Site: brandenburg
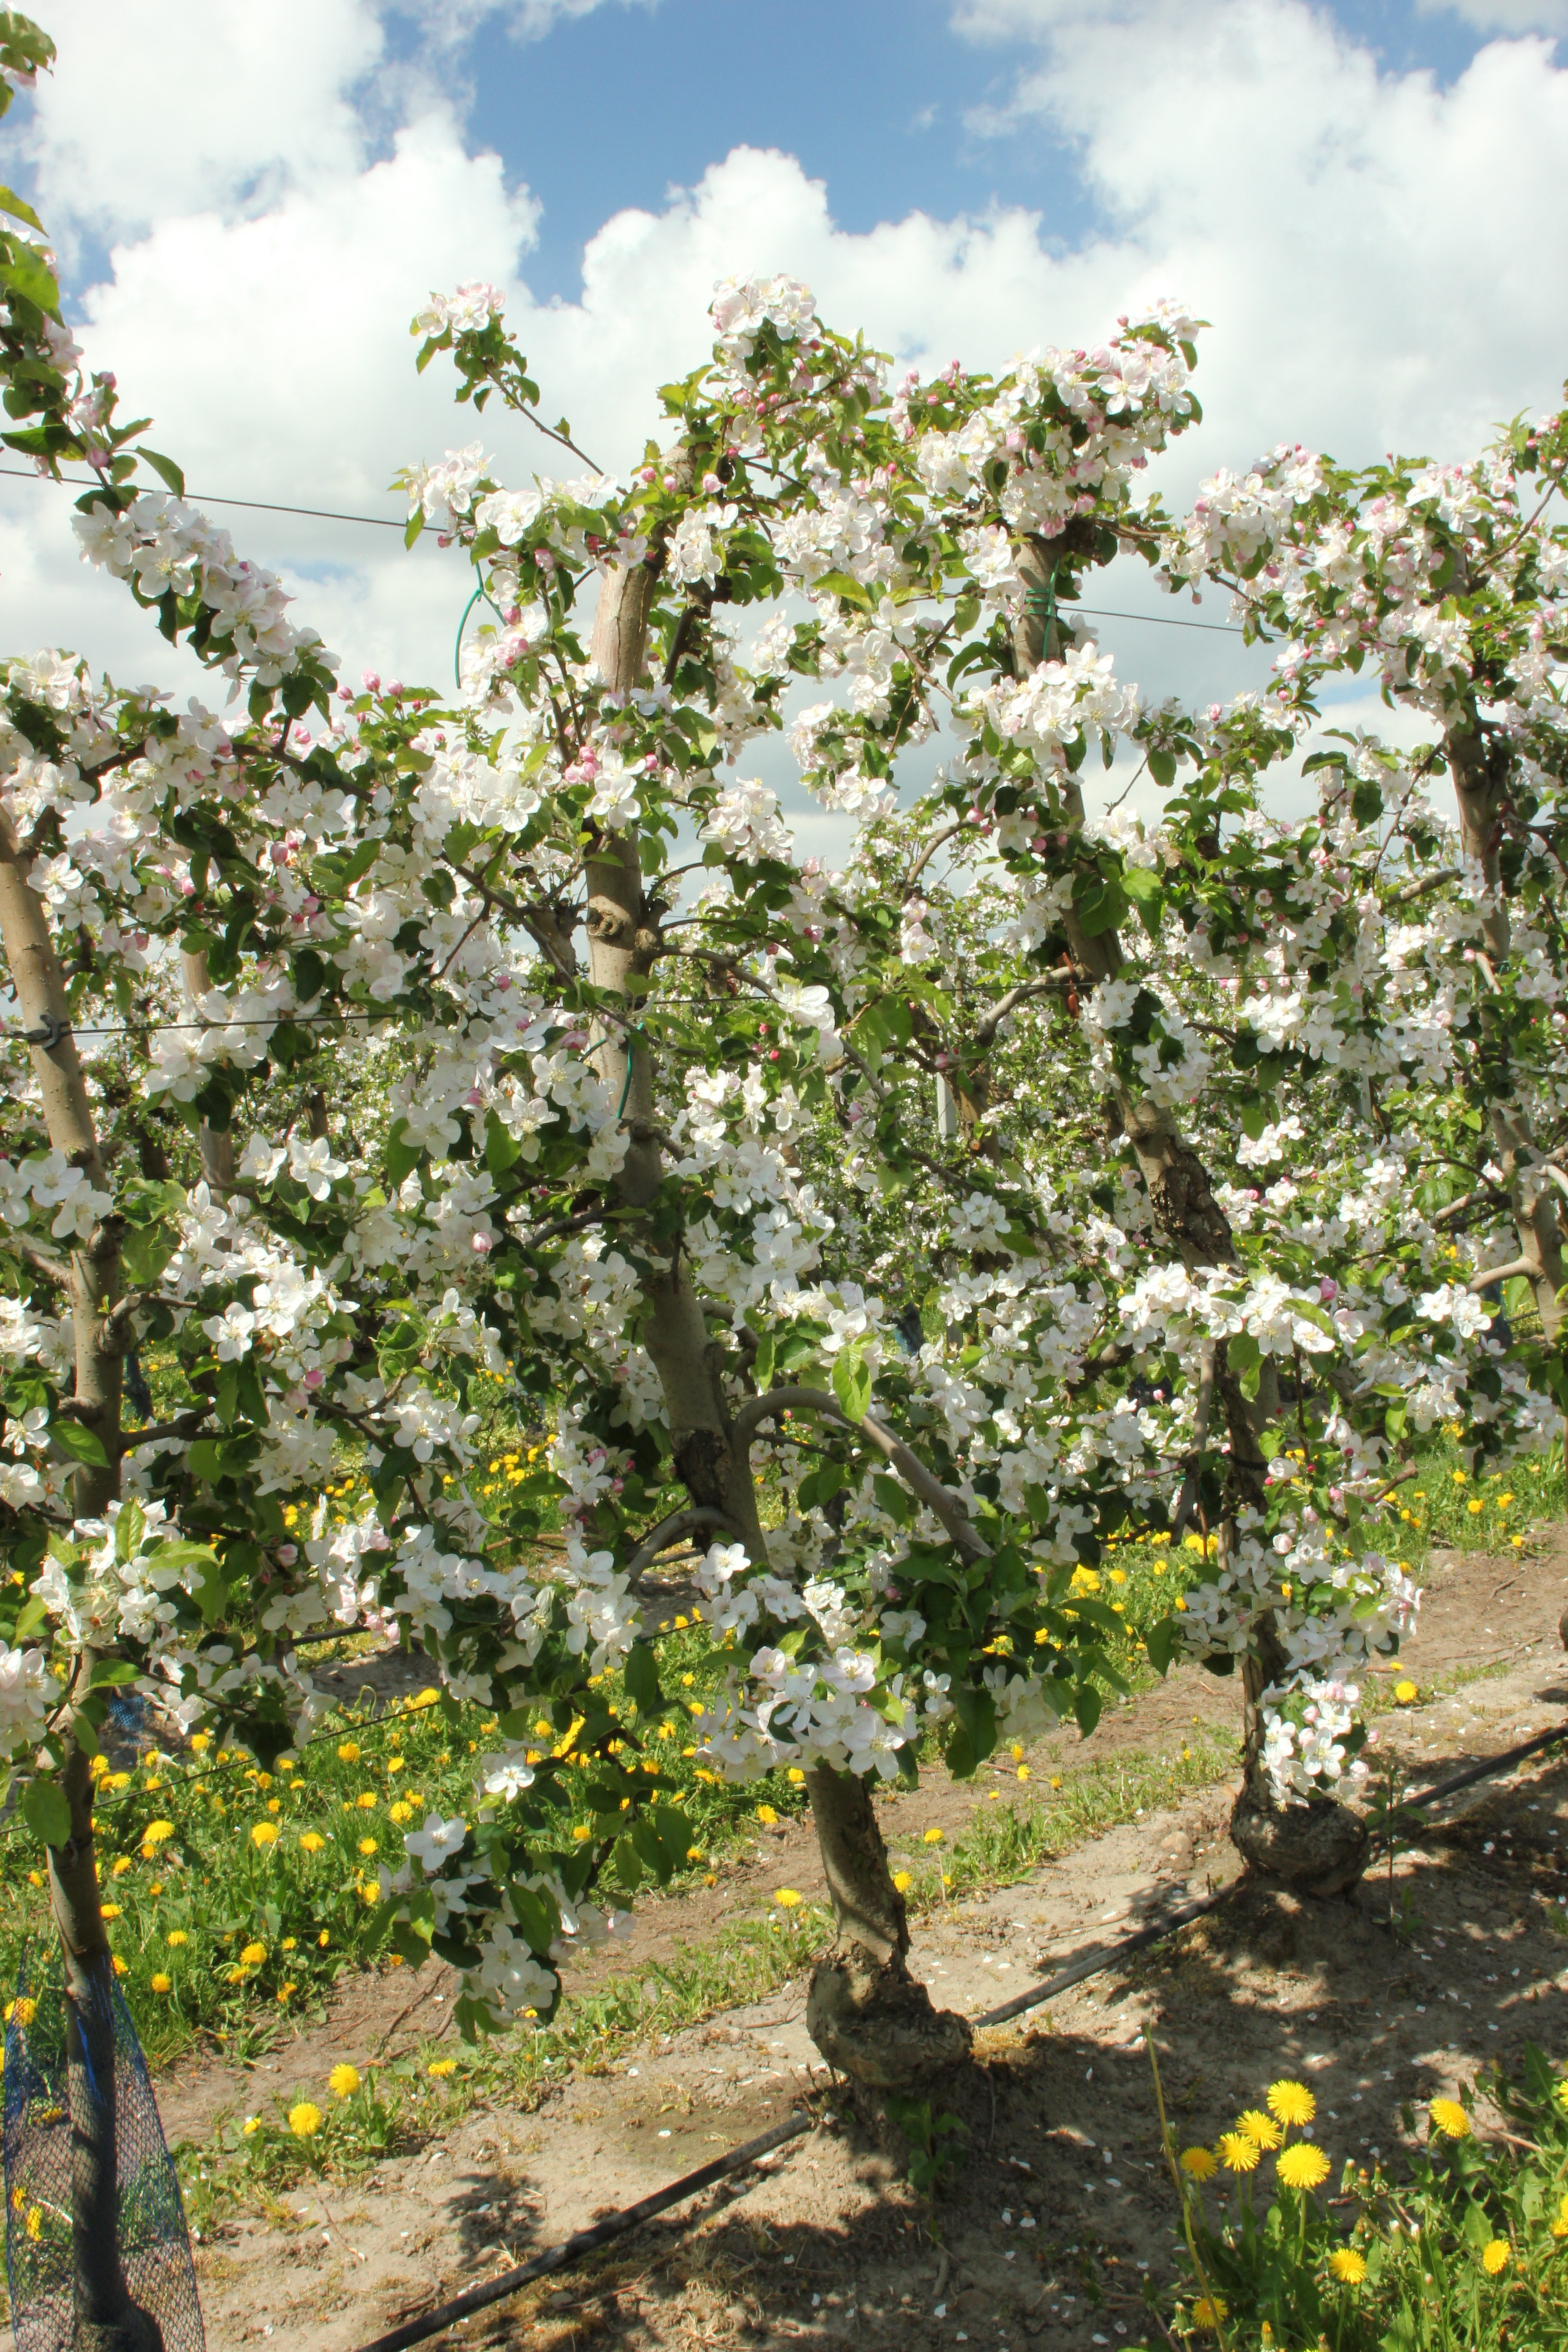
Growth stage (BBCH 65): Flowering